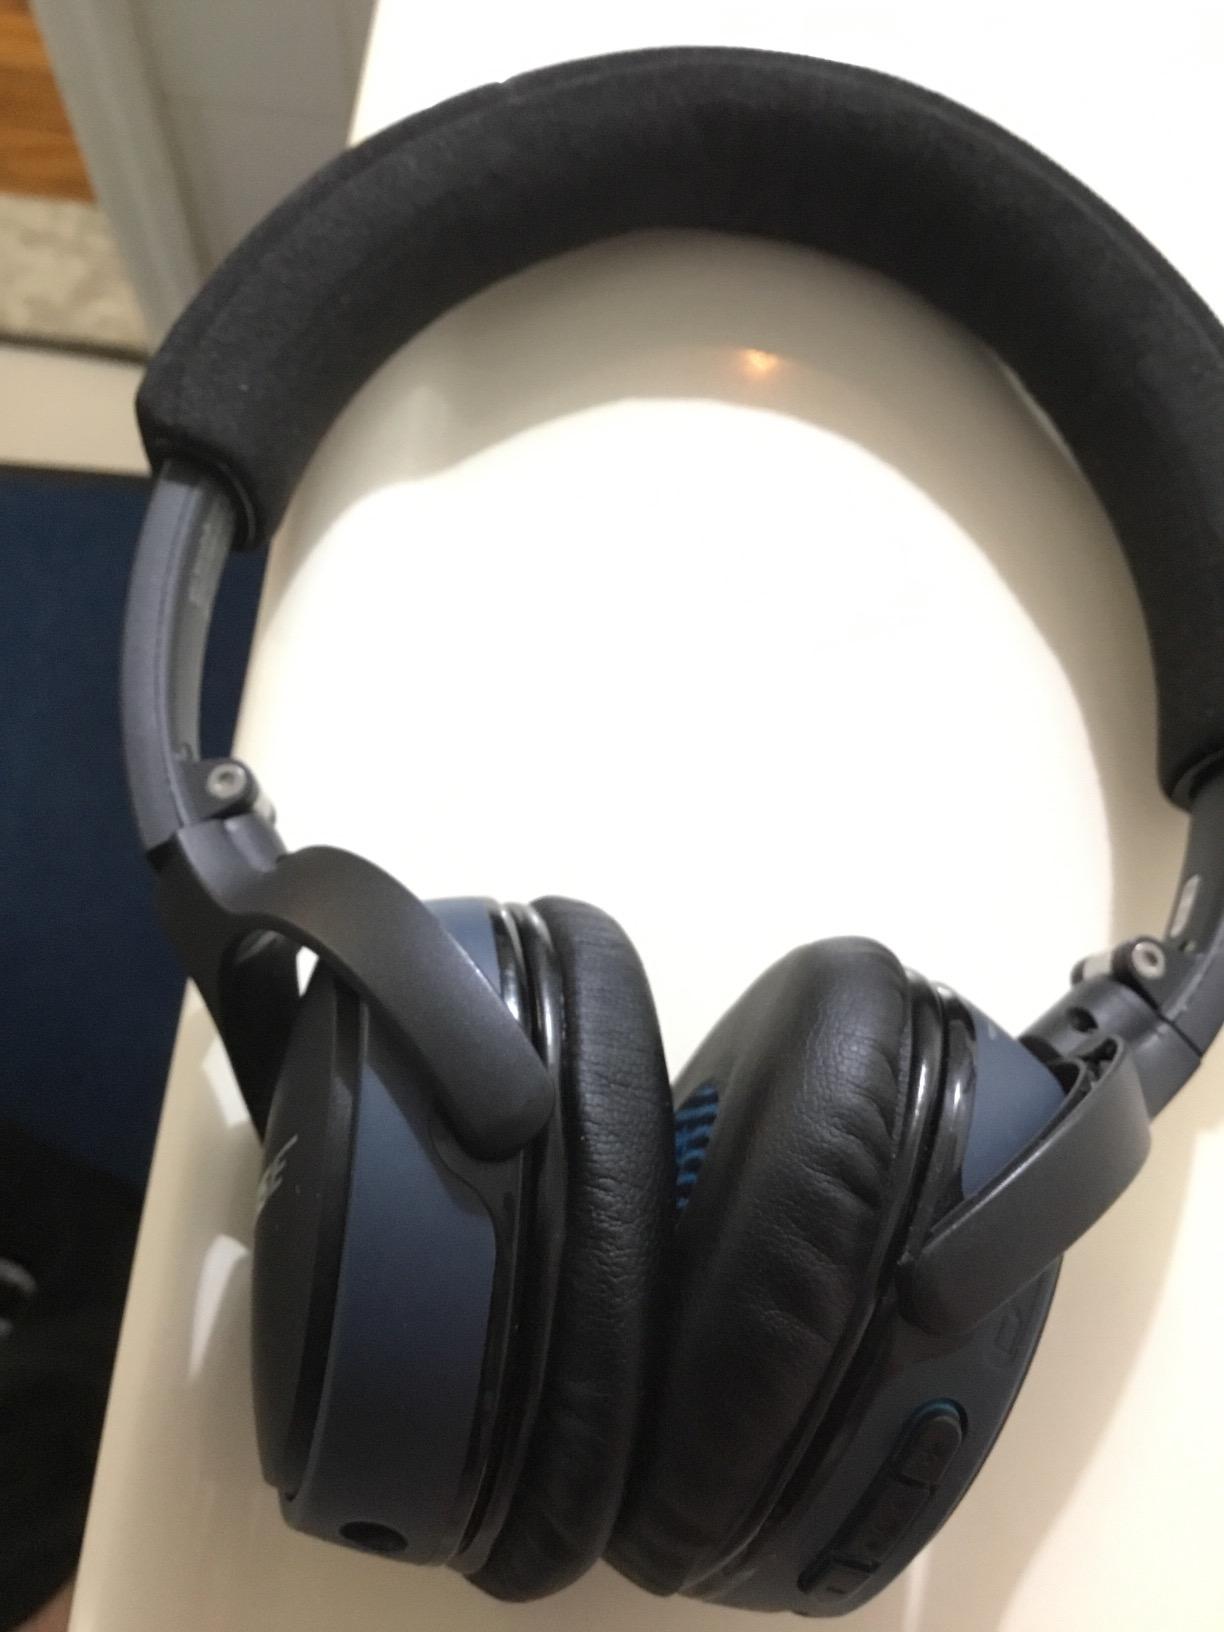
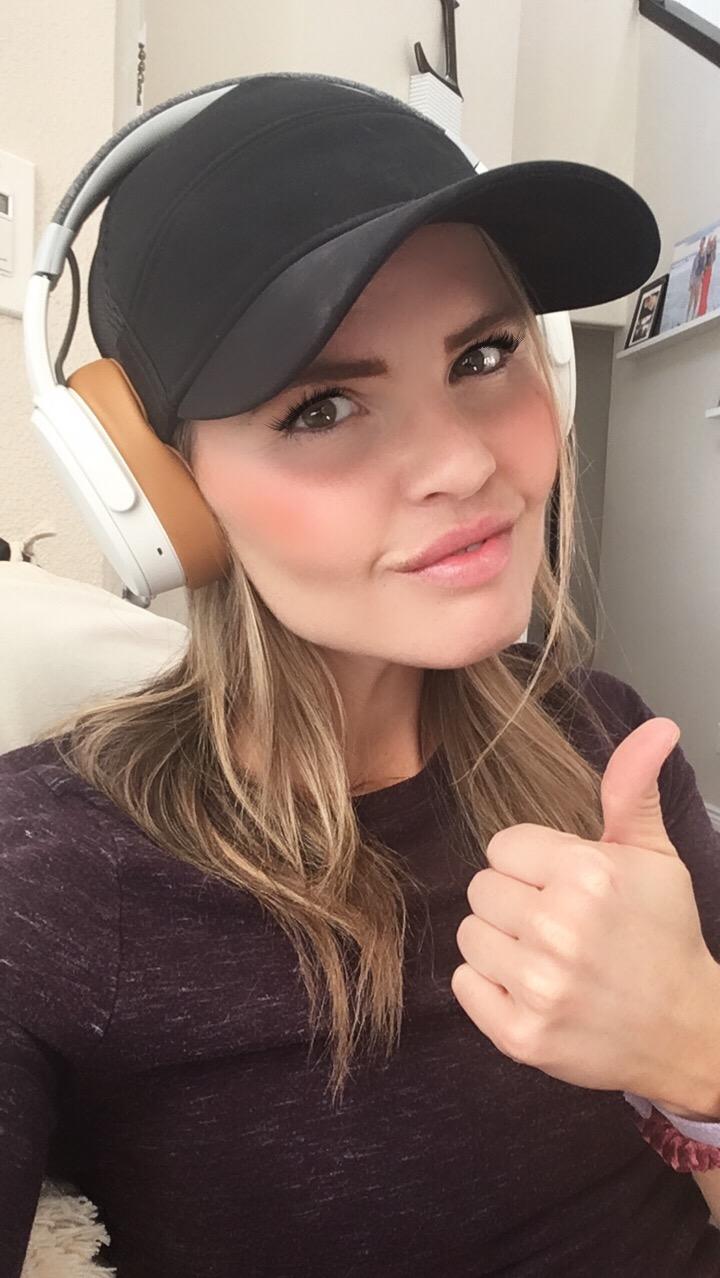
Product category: headphones
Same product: no